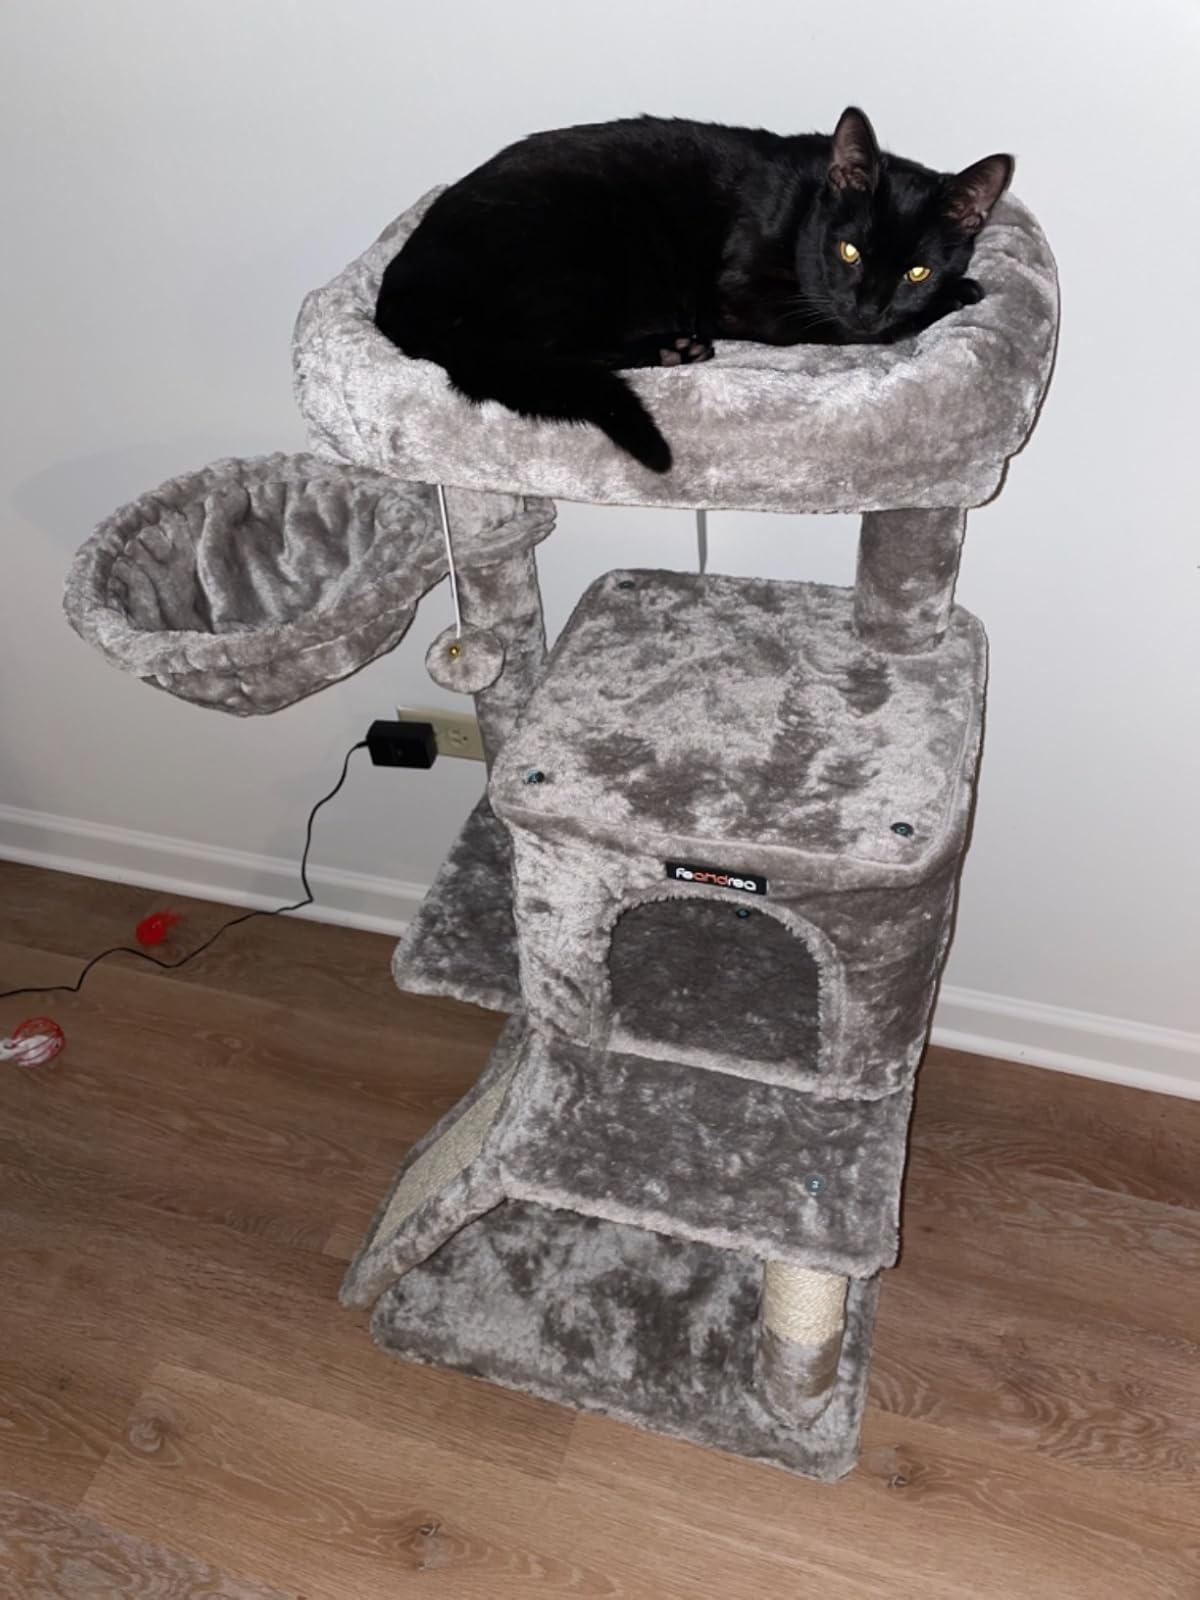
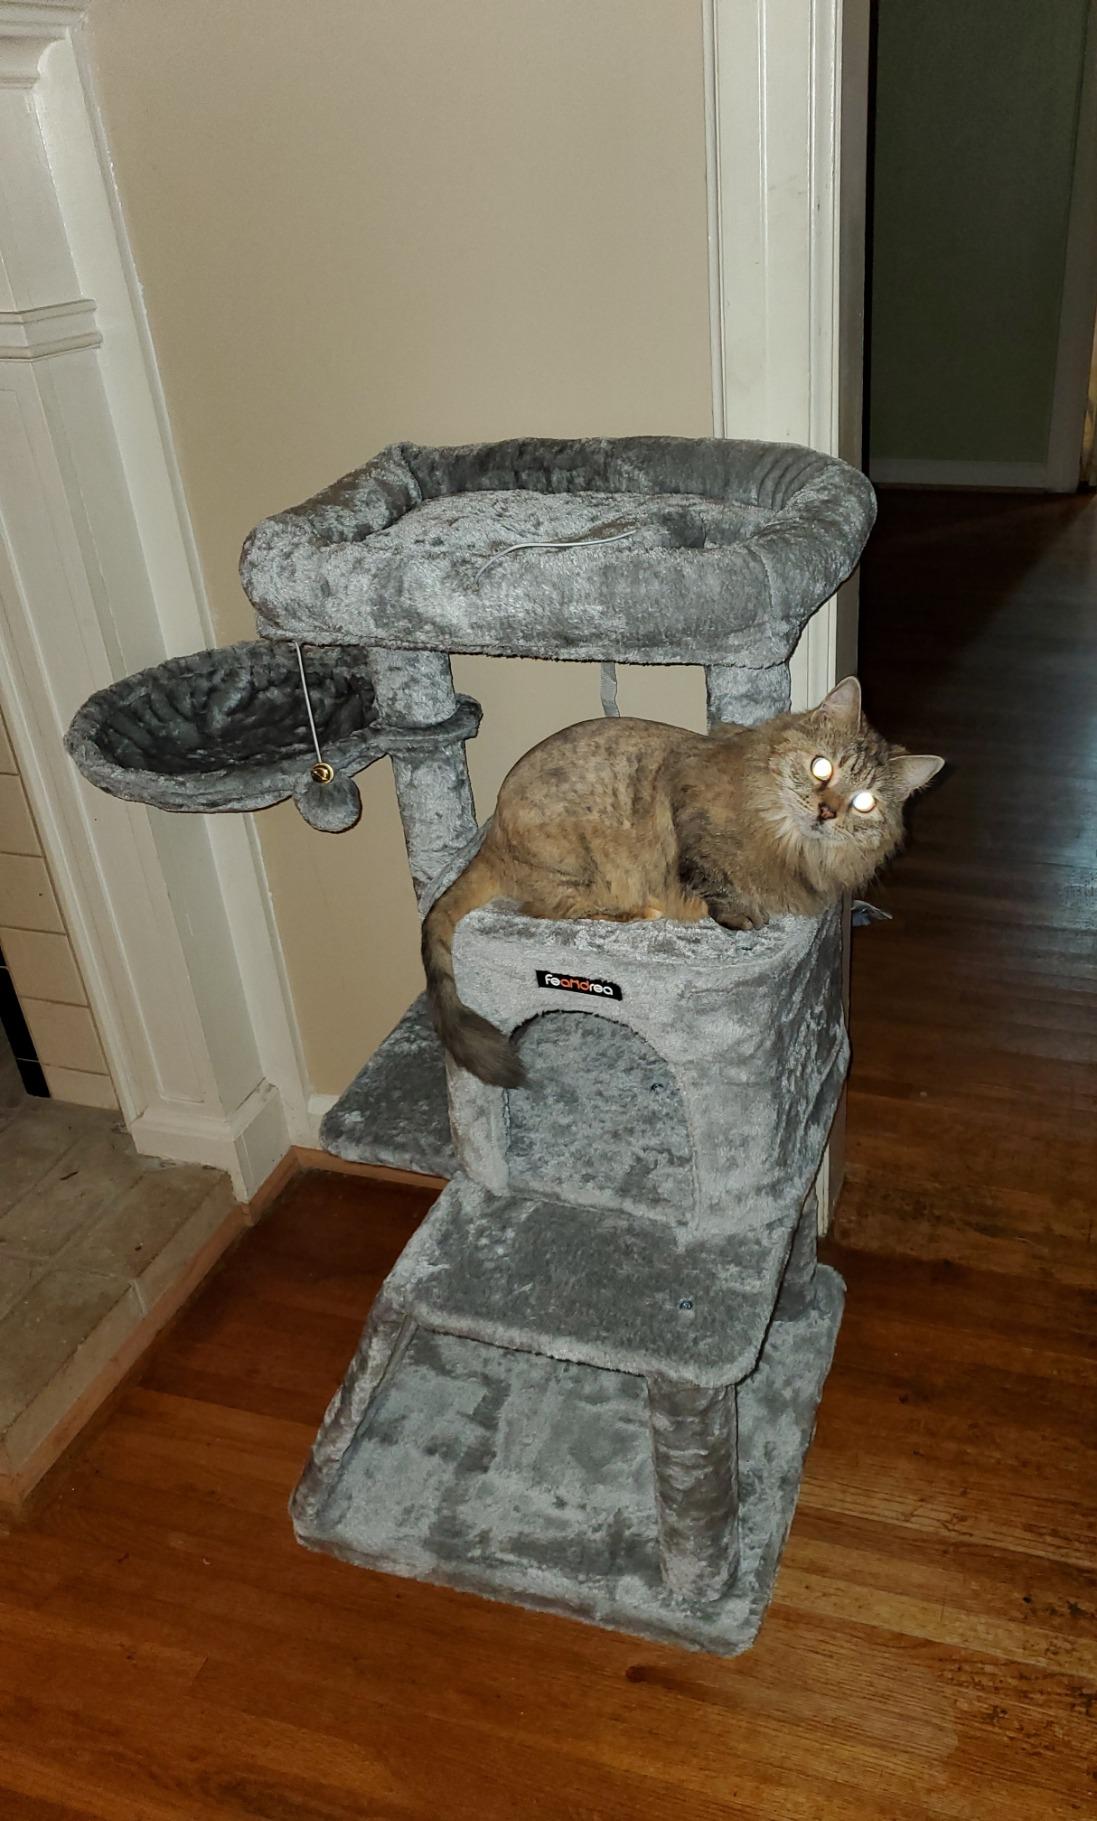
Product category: items_cat tree
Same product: yes